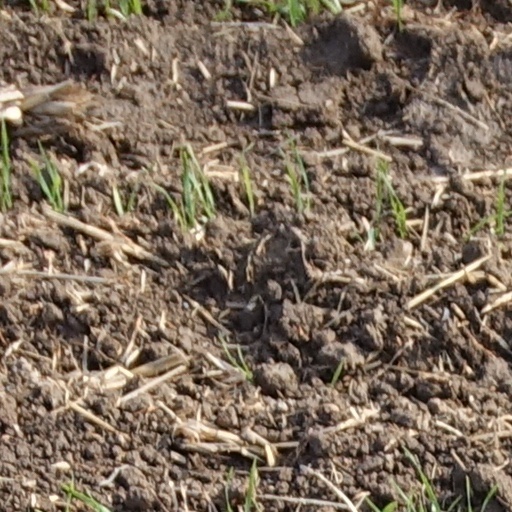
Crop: wheat